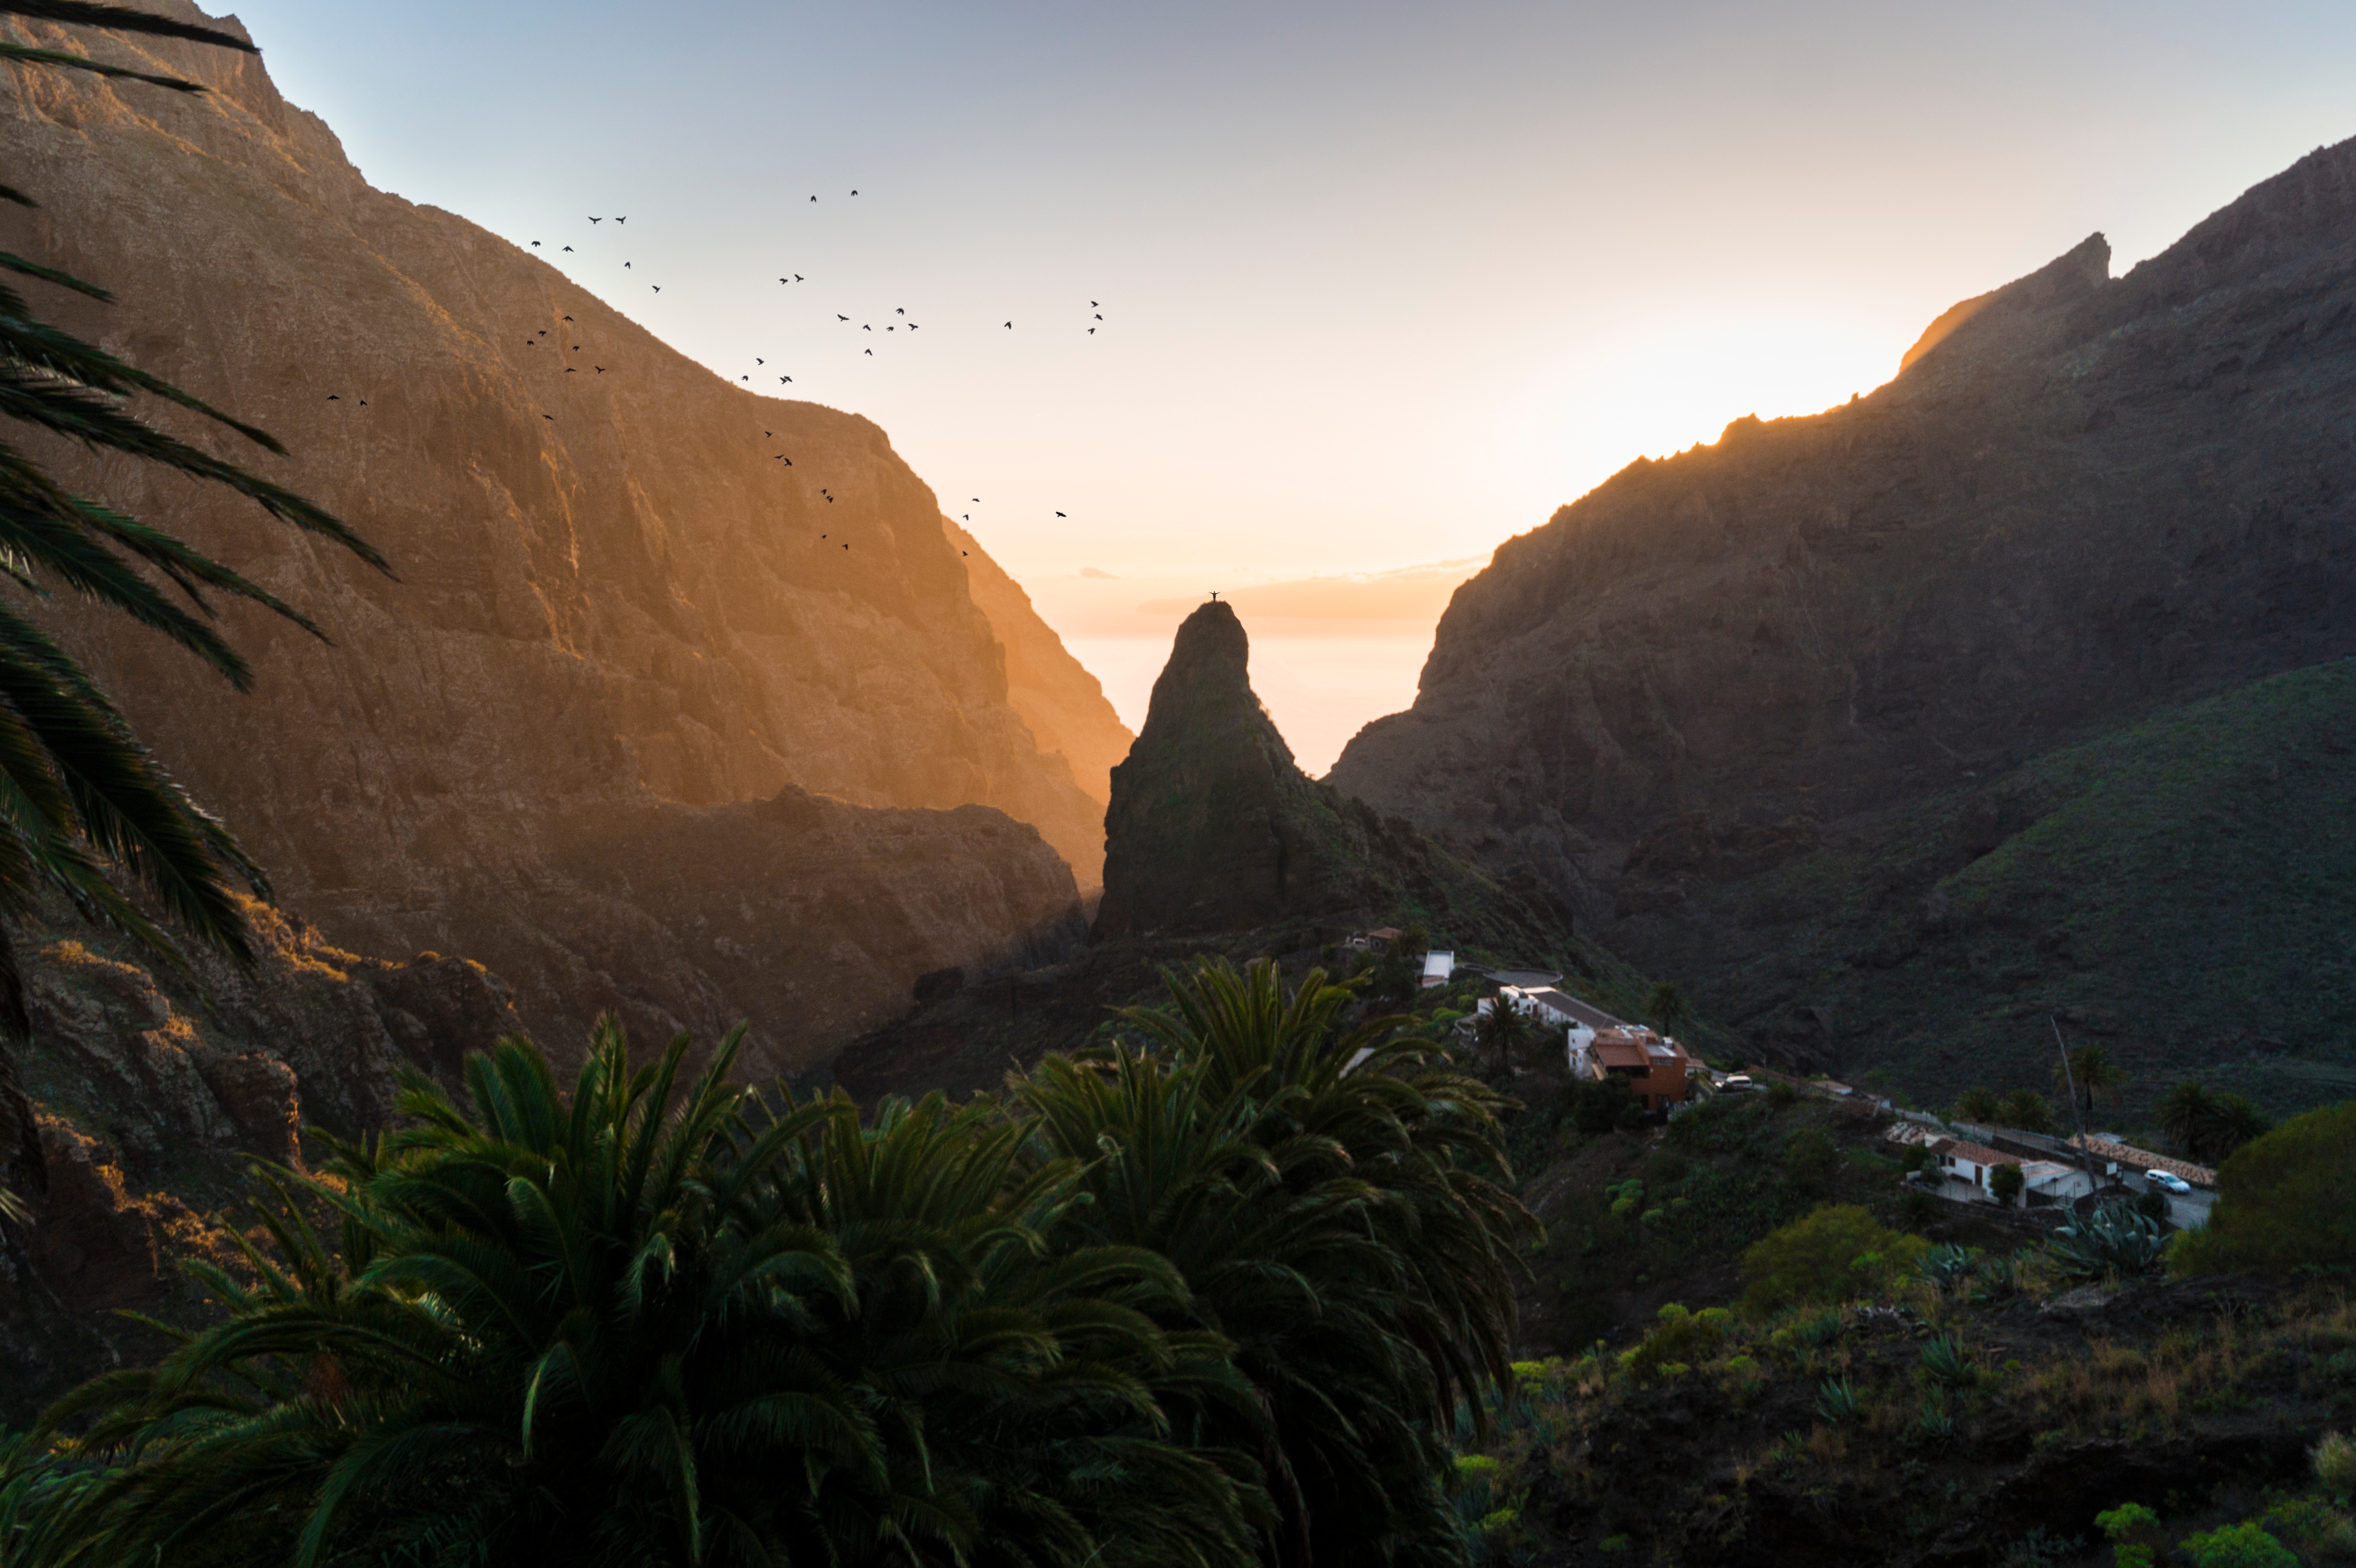
landscape, nature, rock, wilderness, mountain, sunset, morning, hill, valley, mountain range, cliff, terrain, national park, plateau, wadi, landform, geographical feature, atmospheric phenomenon, mountainous landforms